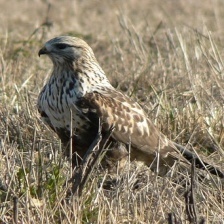
Species: ROUGH LEG BUZZARD
Scientific name: BUTEO LAGOPUS